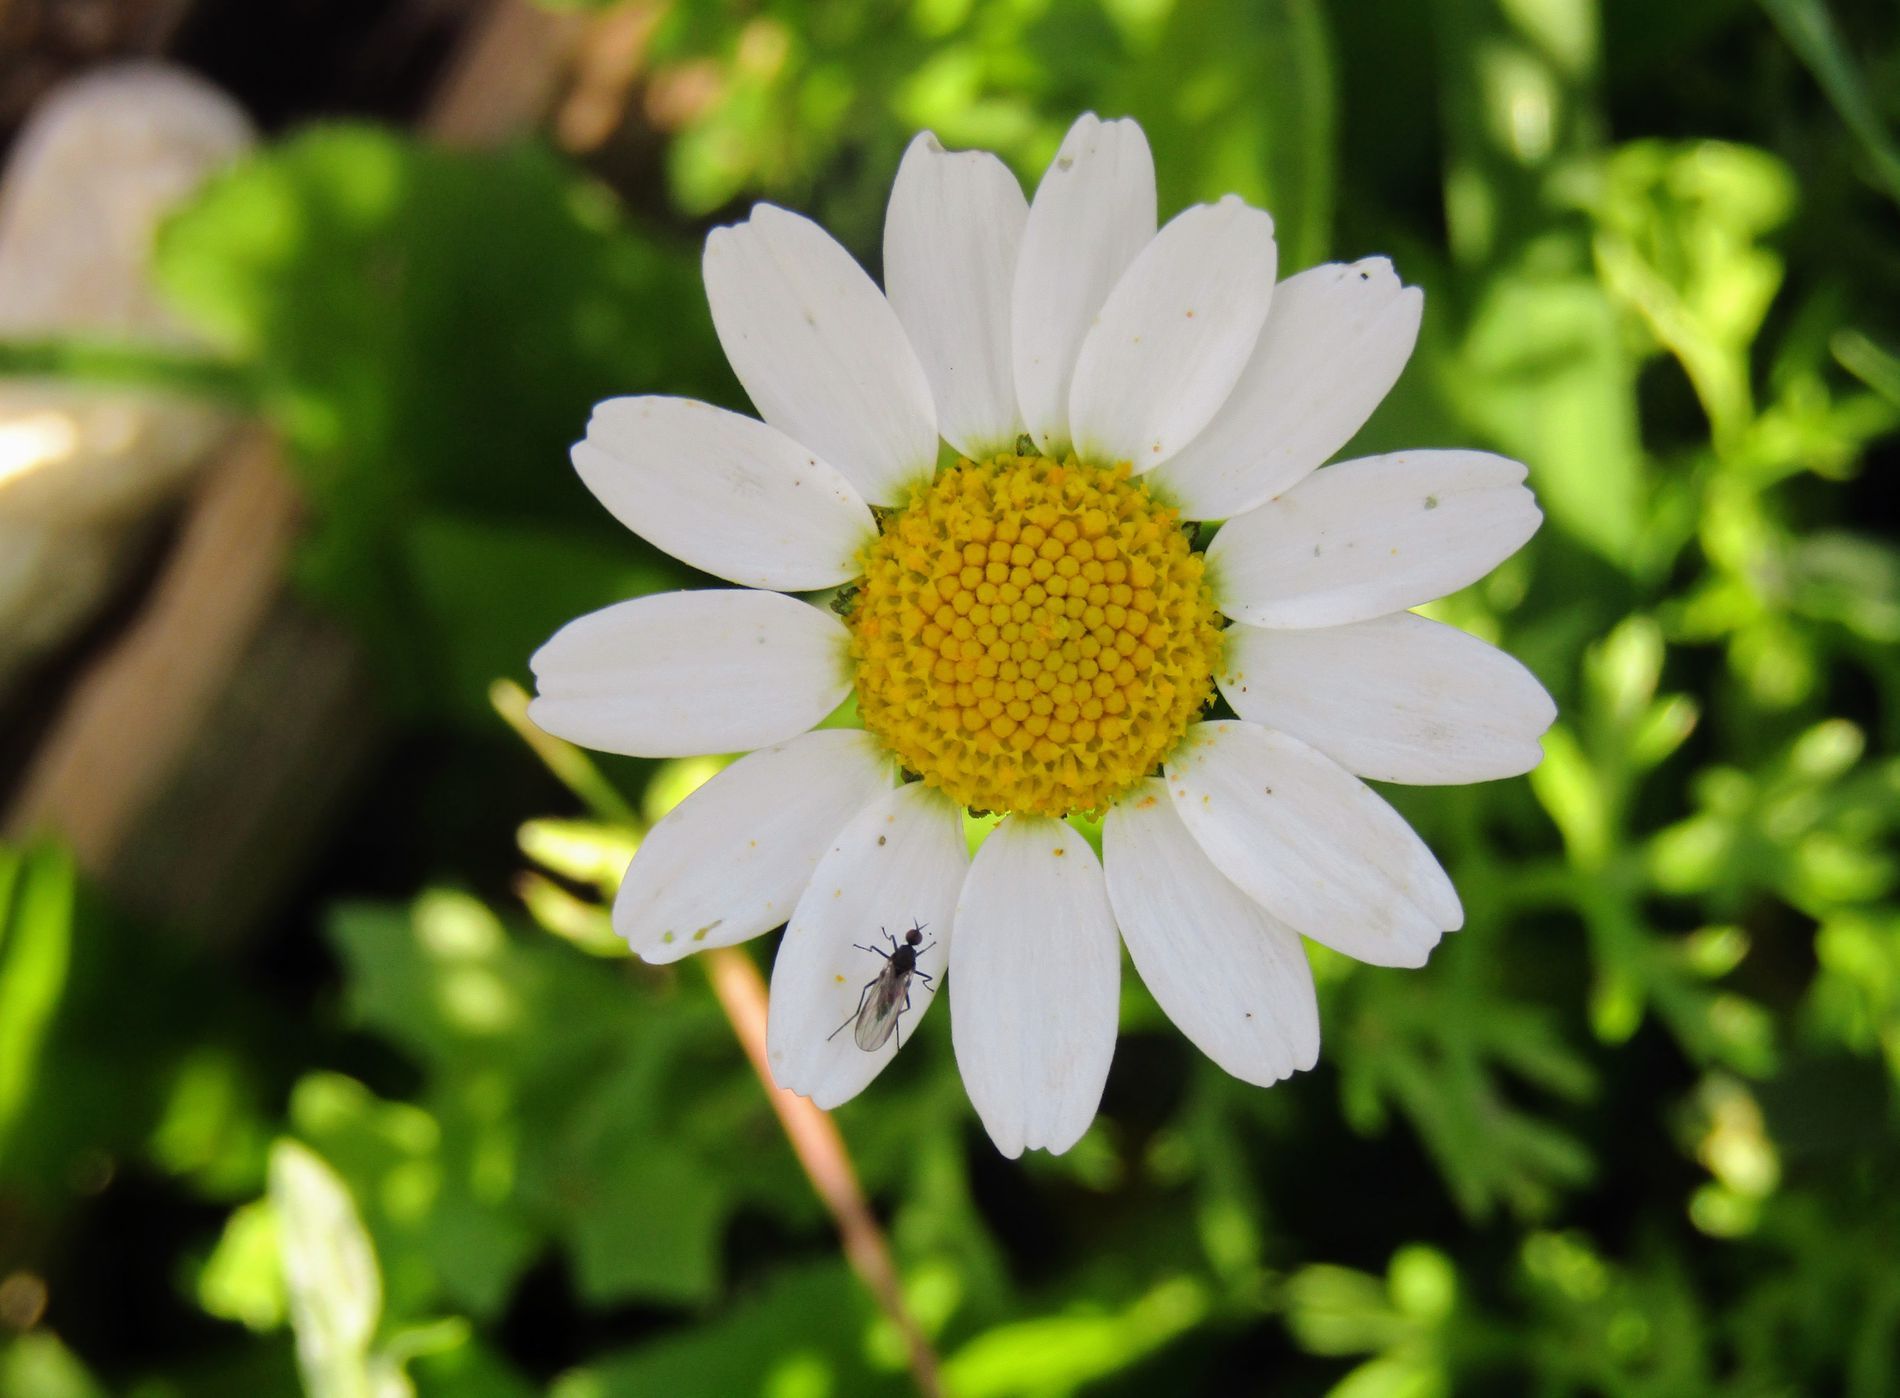
flower and insect
Close-up of a white flower with a yellow center and a small black insect perched on it, with a partially blurred green background.
There is a close-up, overhead shot of a white, many petals flower with a big yellow center, and a small black bug resting on one of the petals. The setting is natural and serene, with the mood being on the little things. The color palette is simple, with white, yellow, dark green, and an addition of black. The close-up photography method is emphasizing the texture of the insect and flower, with natural light appearing soft and diffused.
Labels: Daisy, Flower, Plant, Pollen, Petal, Anemone, Animal, Insect, Invertebrate, Geranium, Anther, Bee, Wasp, blurry background, Blurry background
Camera: Canon Canon PowerShot SX420 IS
Lens: 4.3 - 180.6 mm, 4-180mm
Aperture: F5.6
Exposure: 1/125 sec
ISO: 100
Focal length: 30.8 mm